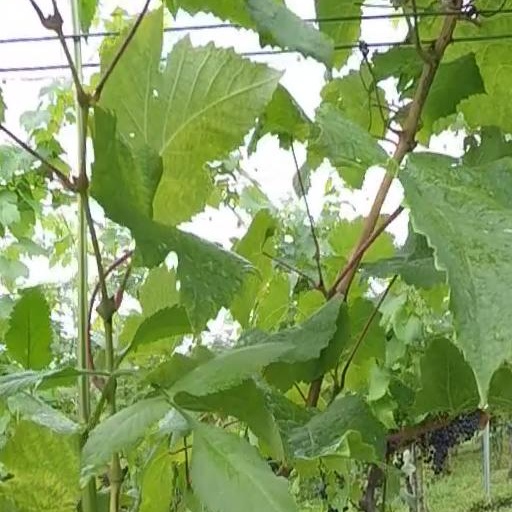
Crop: grape